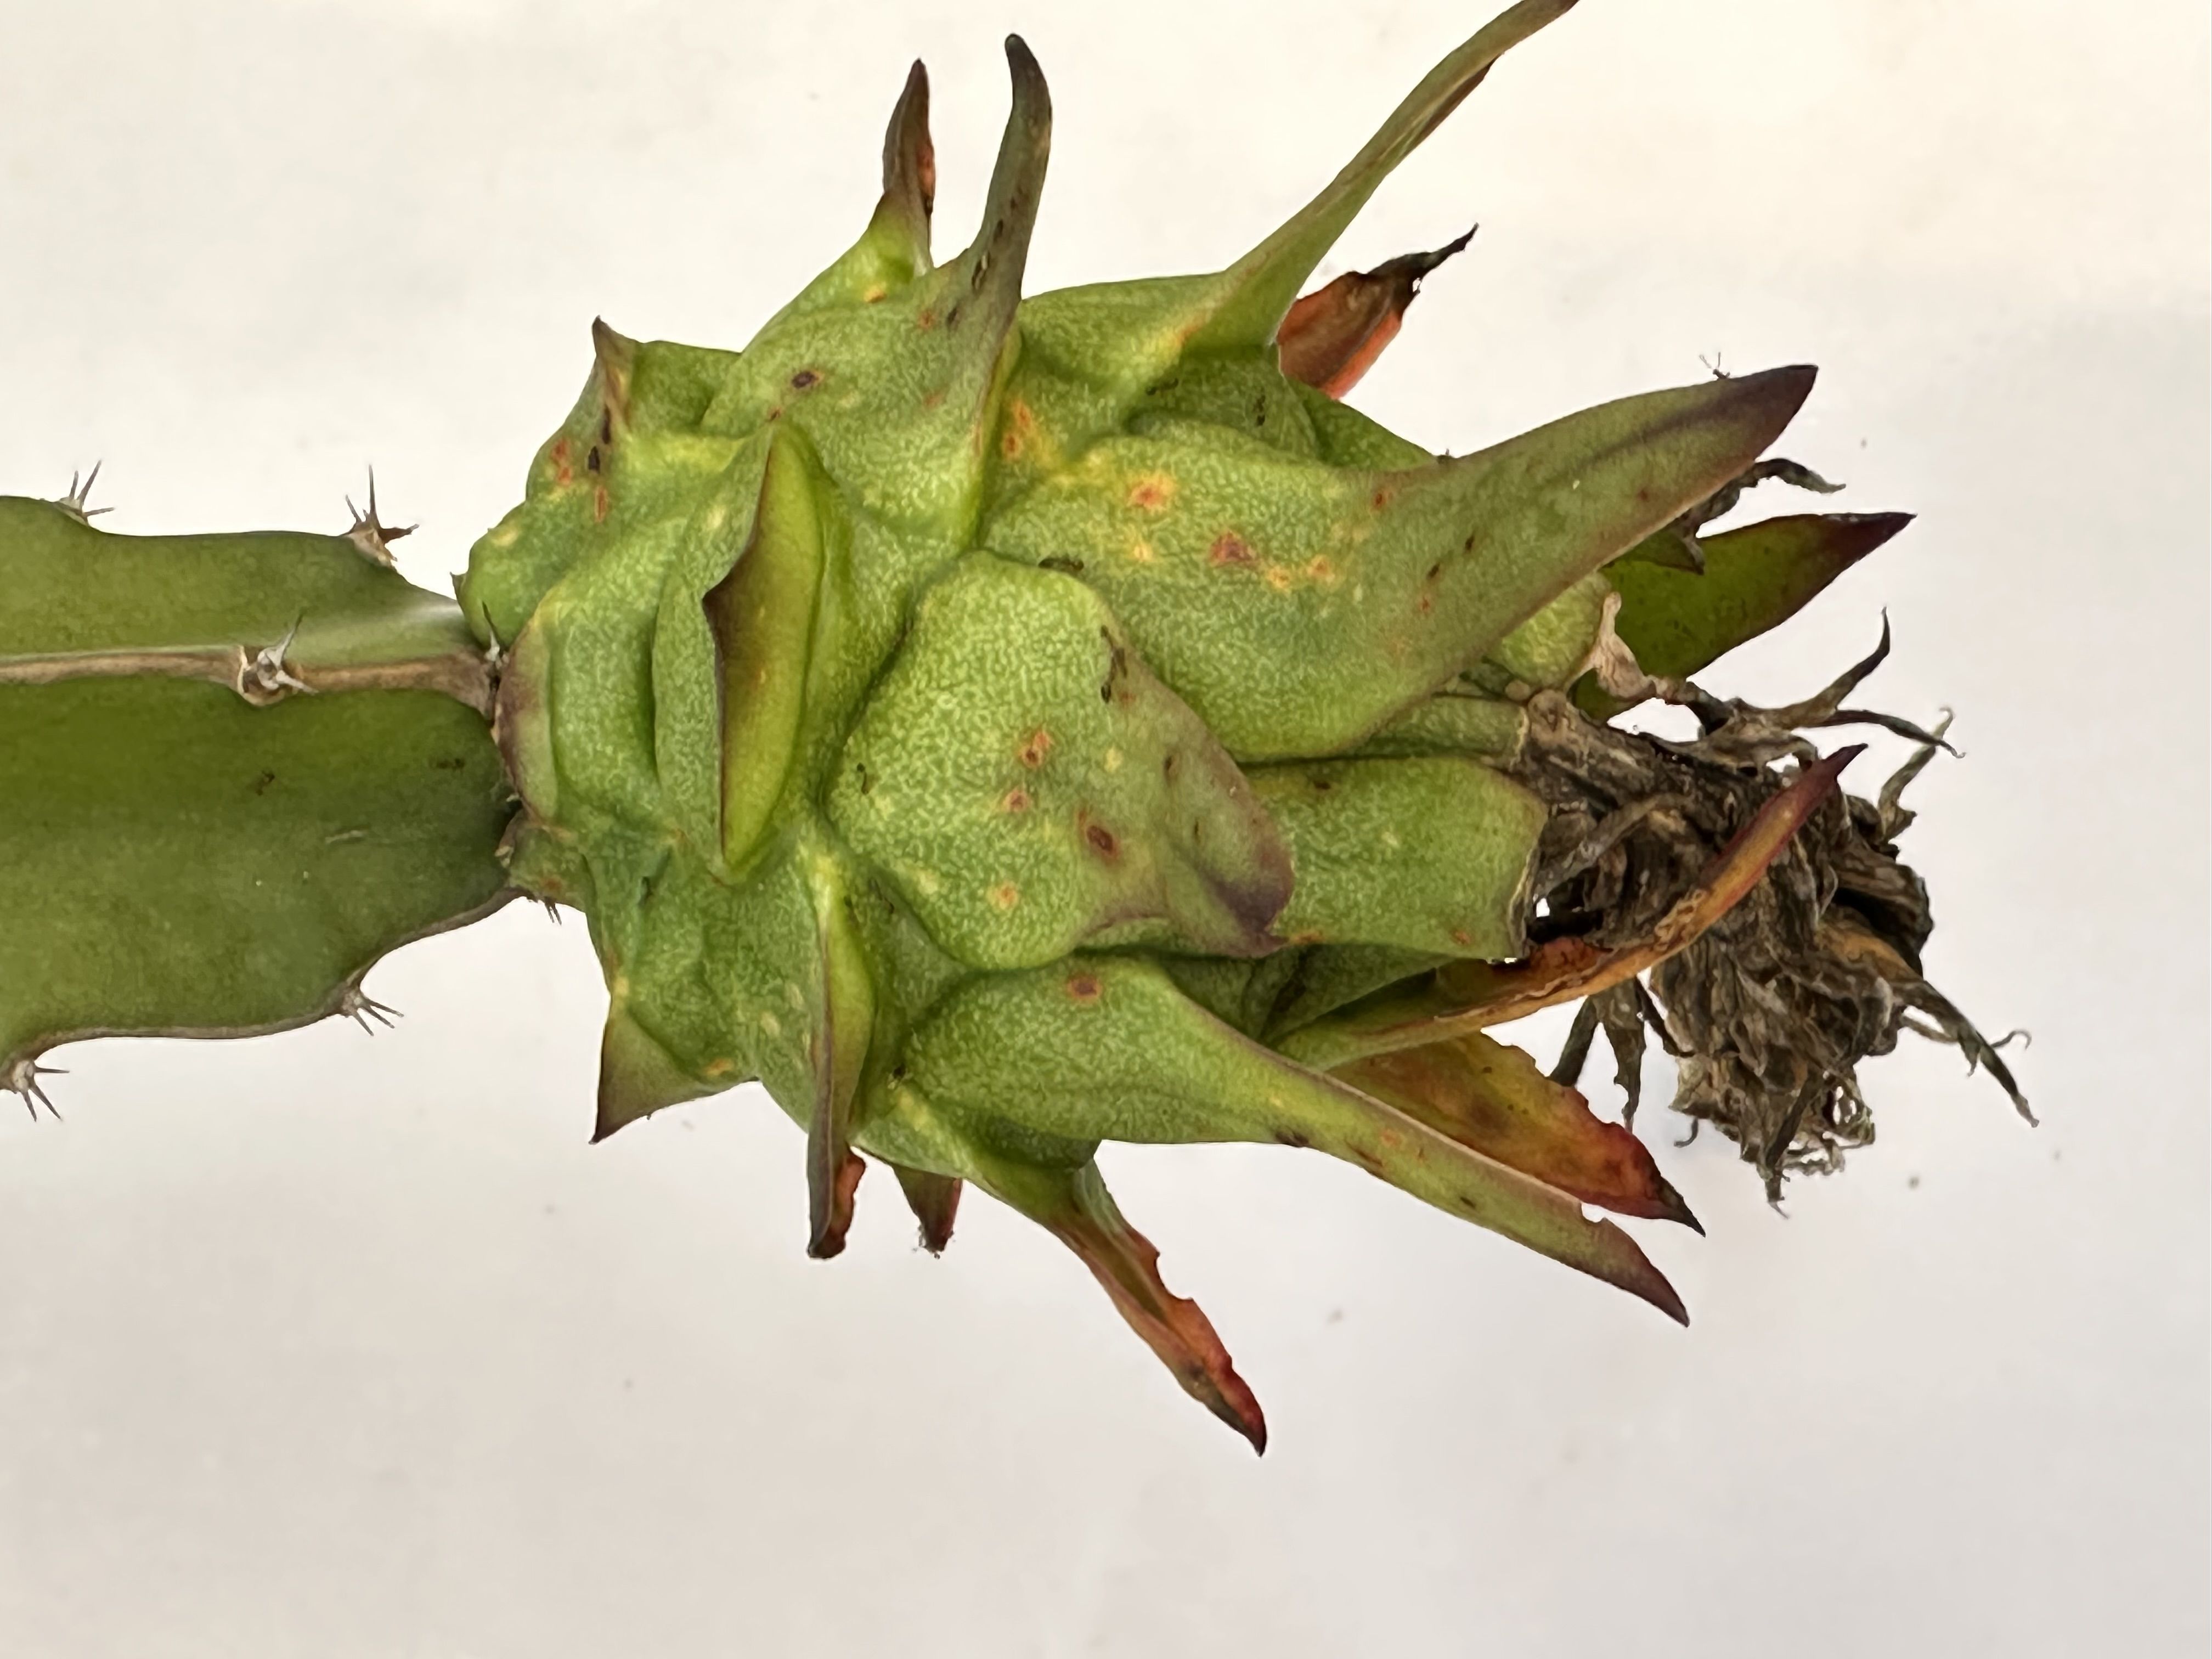
Label: Good fruit